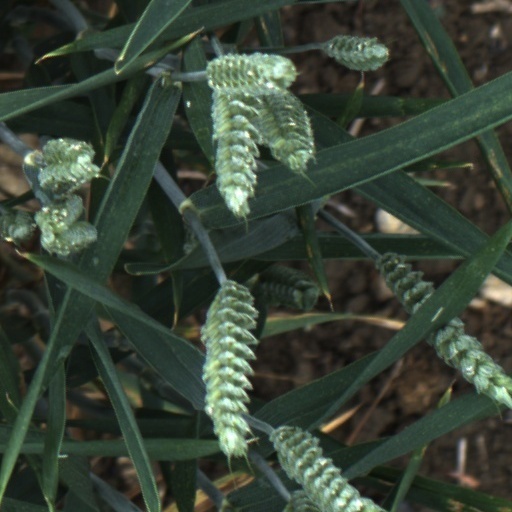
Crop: wheat